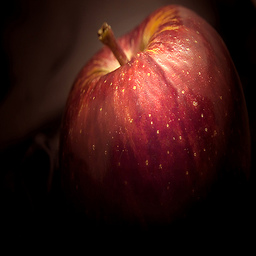
Label: Apple